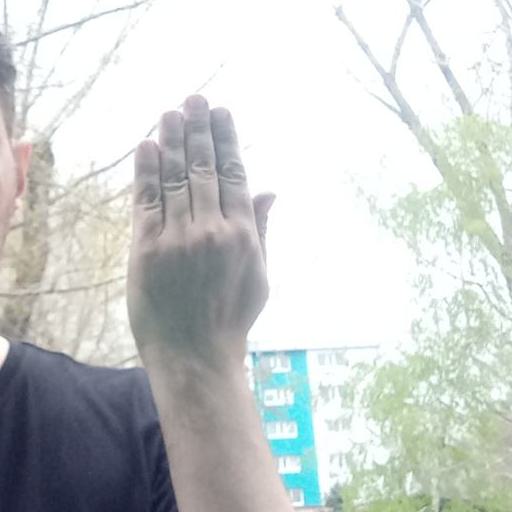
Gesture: stop_inverted